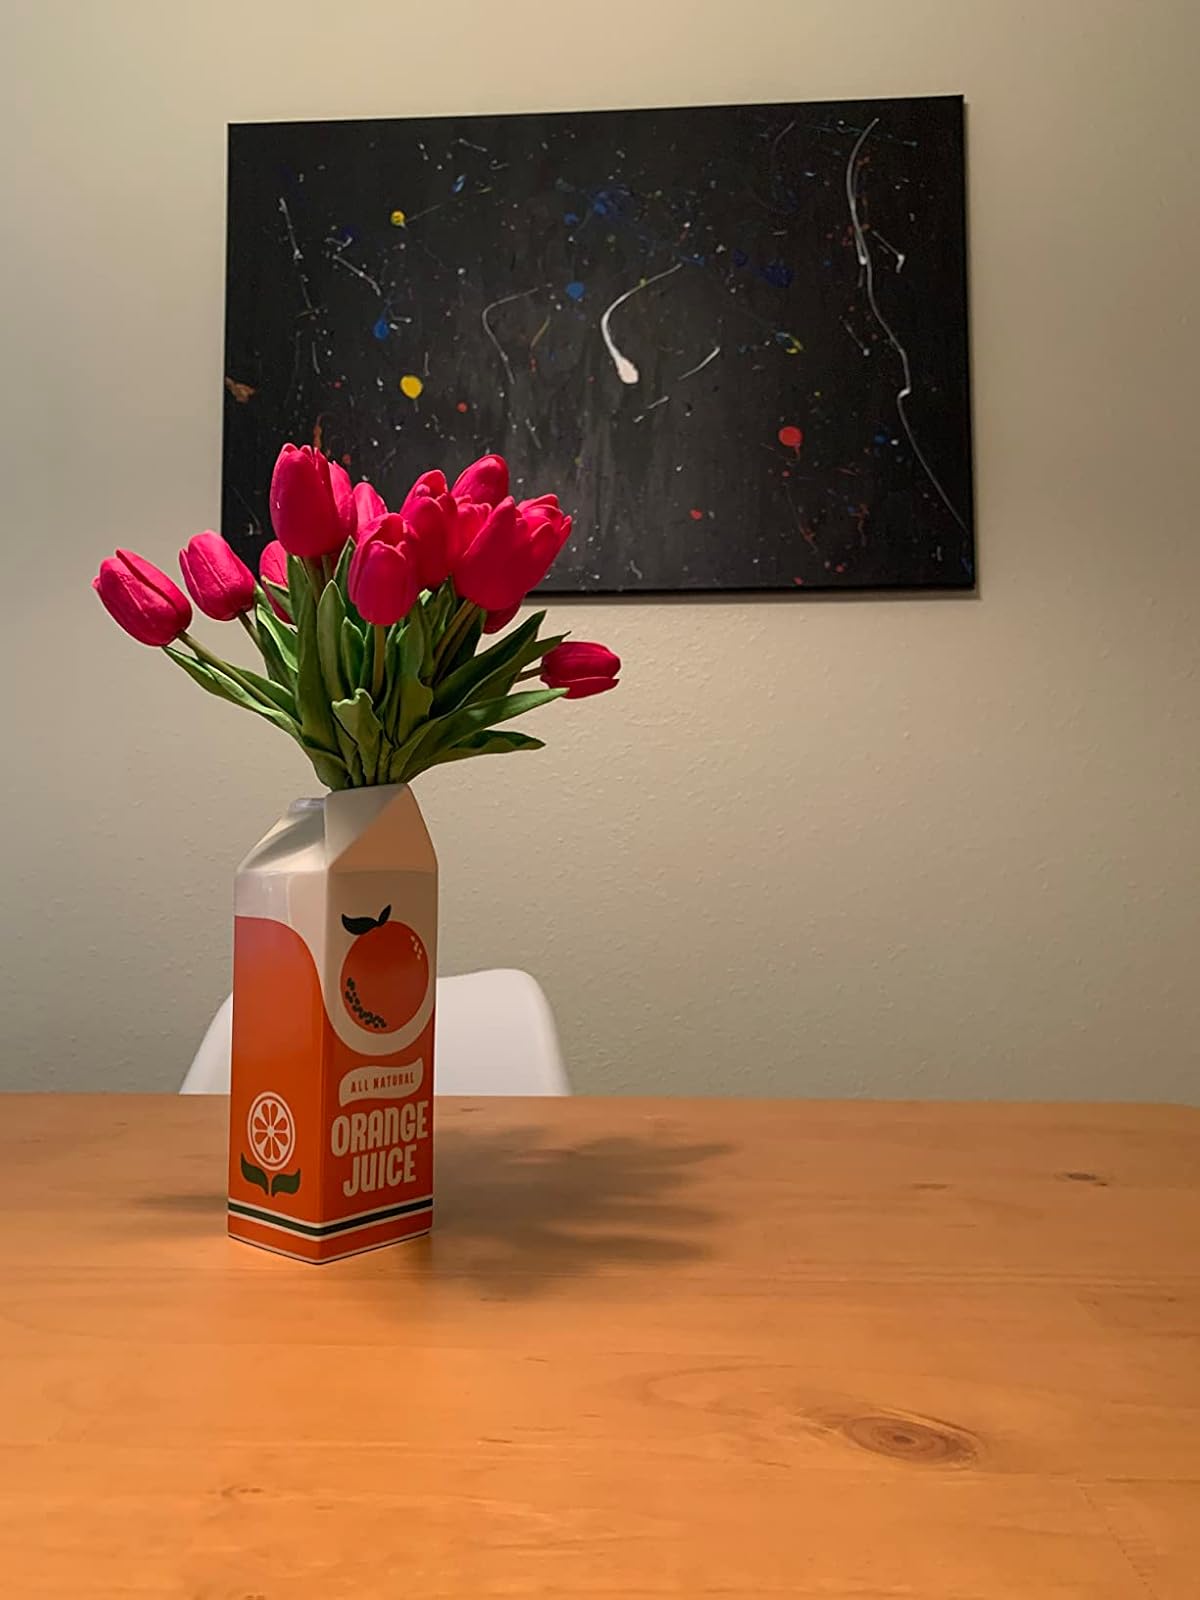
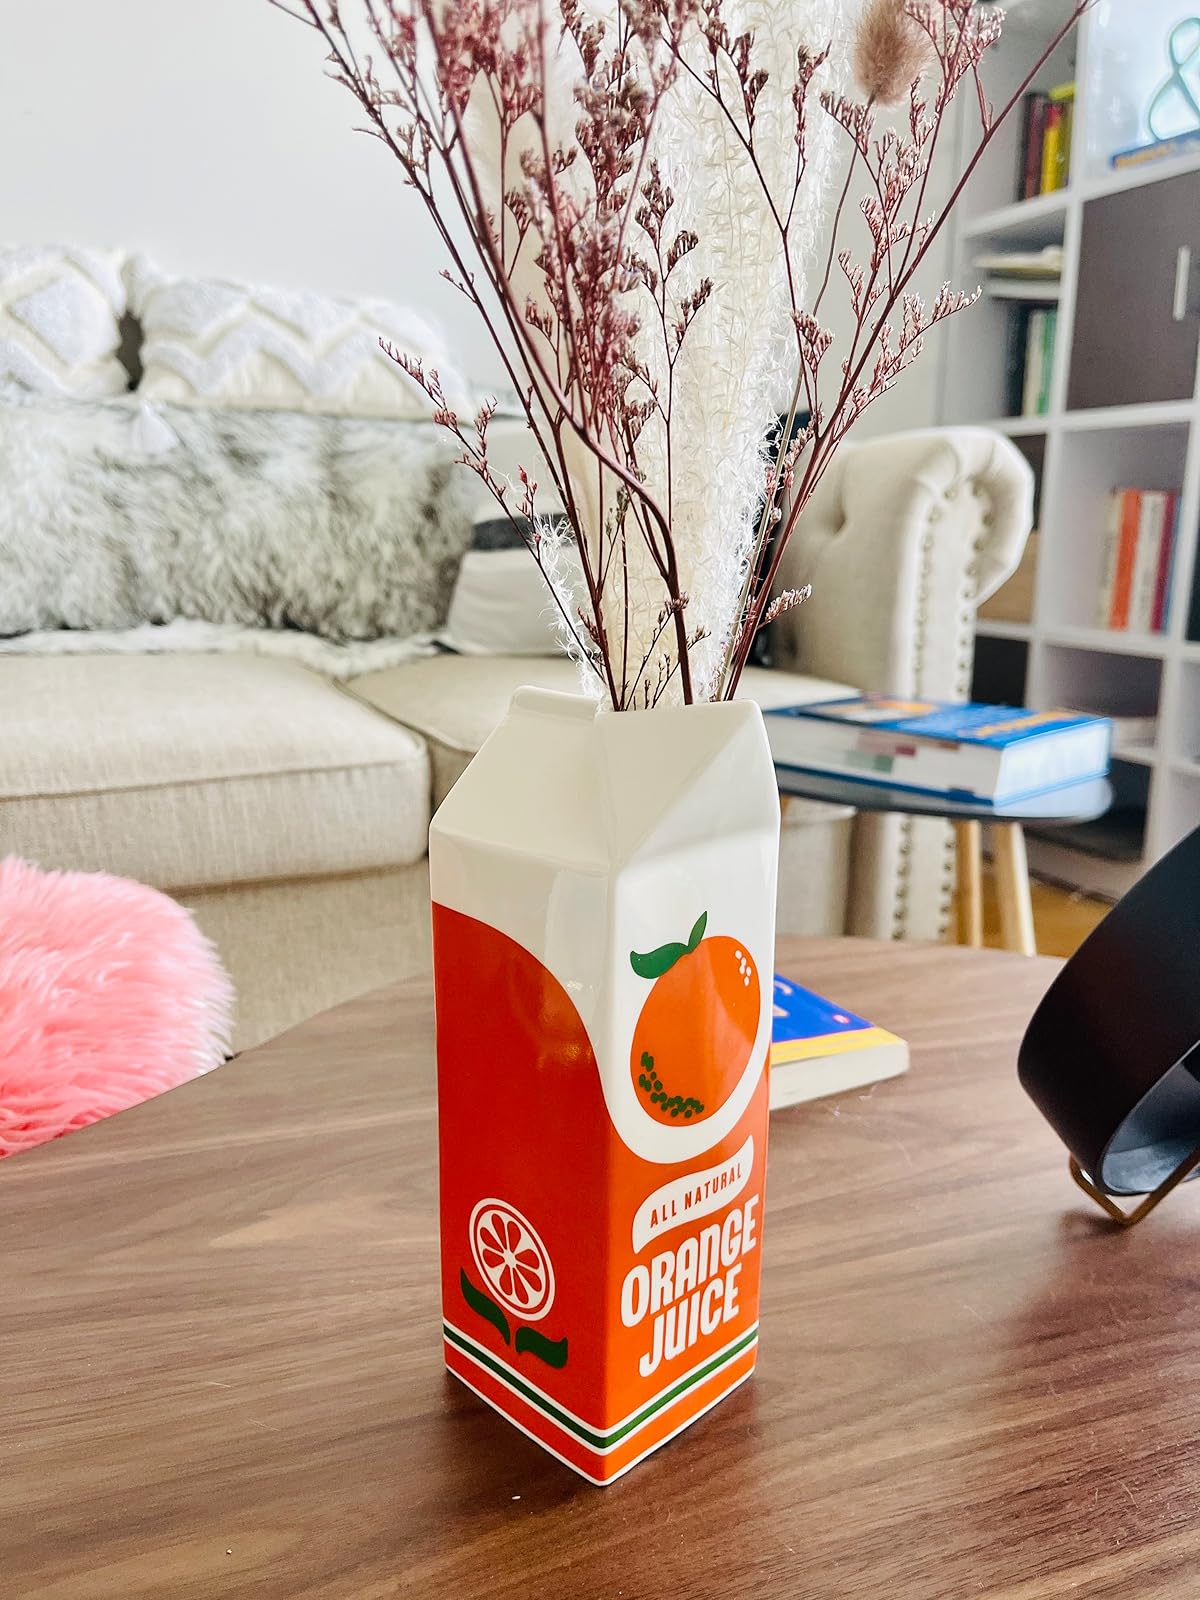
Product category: vase
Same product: yes